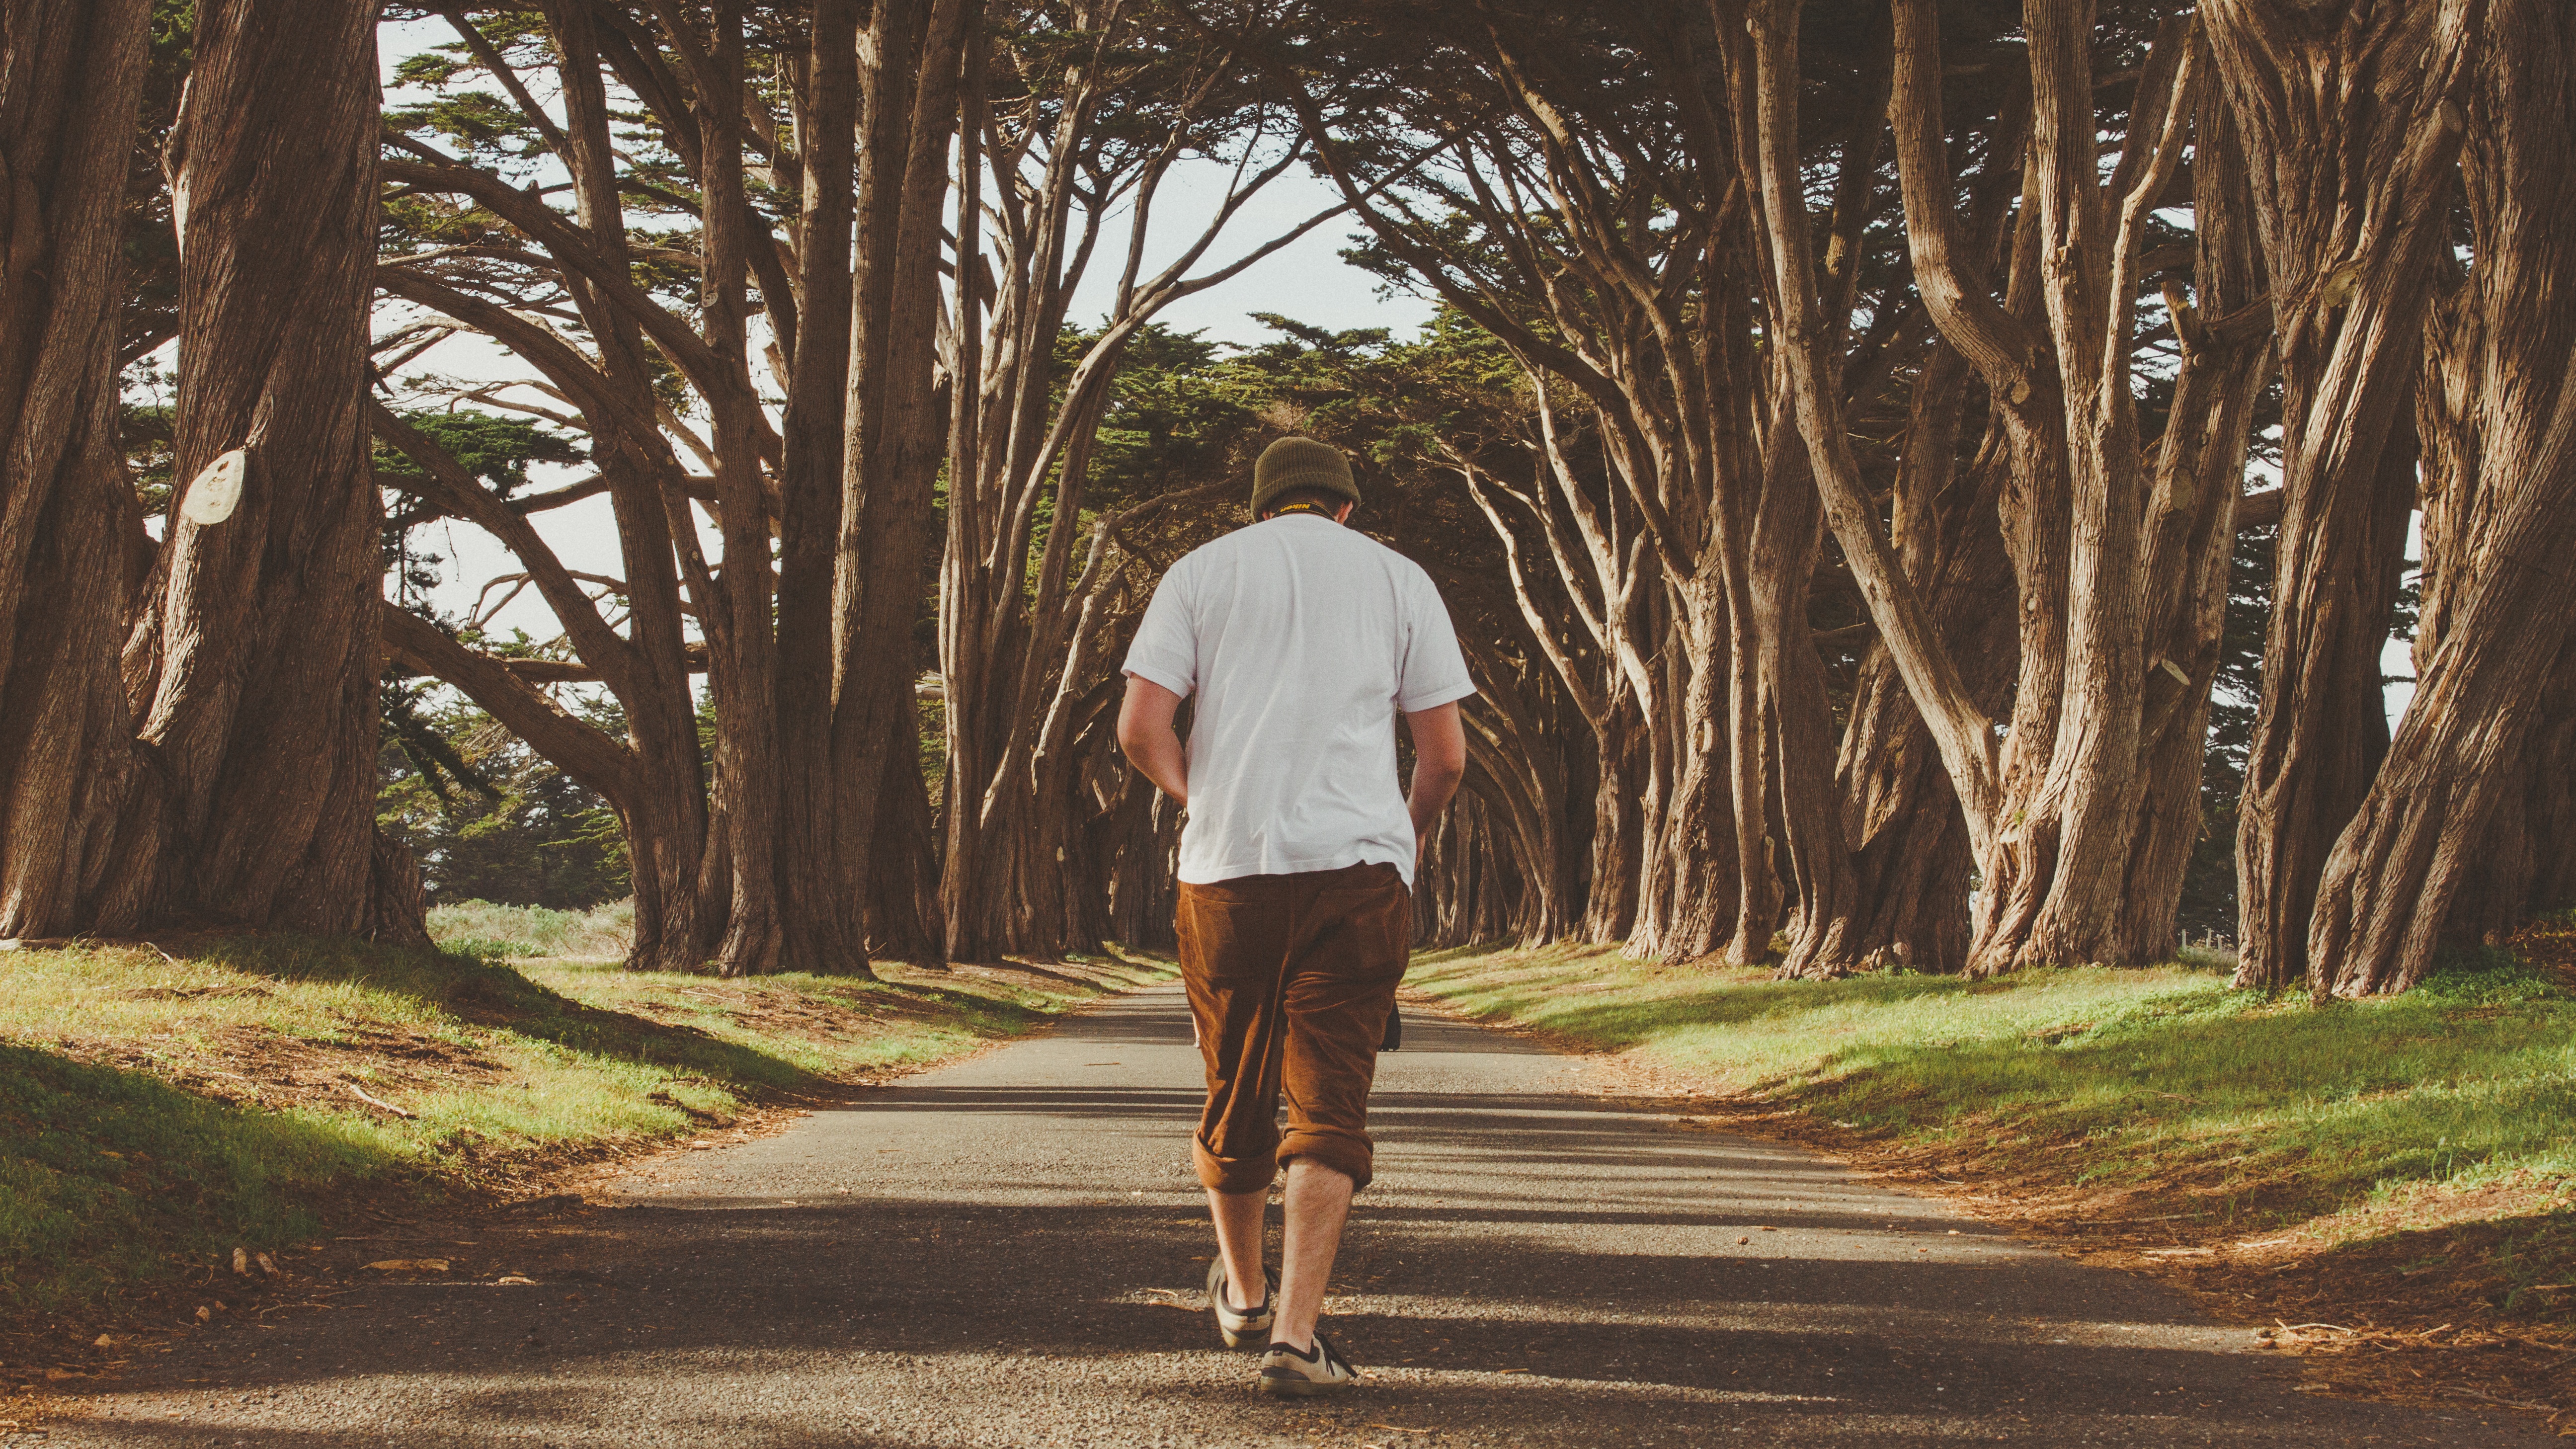
walking, jogging